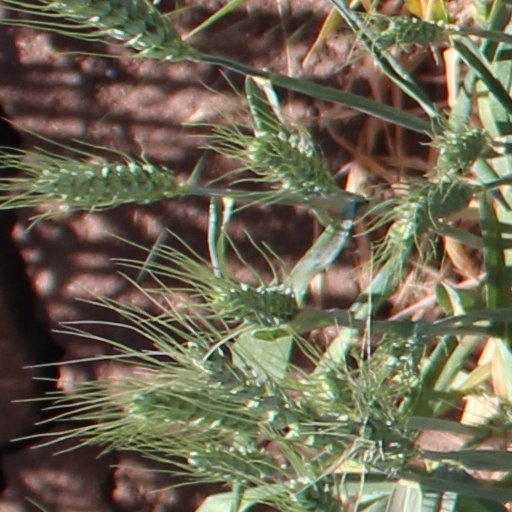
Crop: wheat